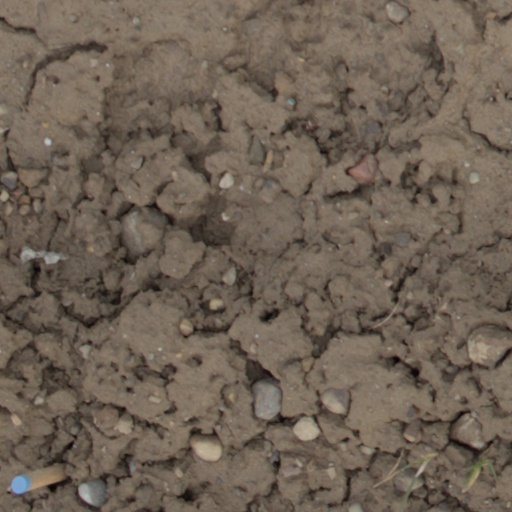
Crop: wheat